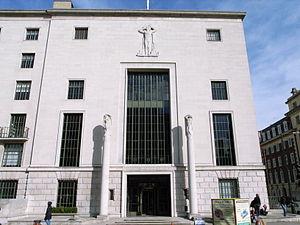
La Royal Institute of British Architects ou RIBA est un organisme professionnel pour les architectes au Royaume-Uni. Appelé à l'origine Institut des architectes britanniques à Londres, il a été formé en 1834 par plusieurs architectes de renom, notamment Philip Hardwick, Thomas Allom, William Donthorne, Thomas Leverton Donaldson, John Buonarotti Papworth et Thomas de Grey. Il a reçu une charte royale en 1837, devenant ainsi l'Institut royal des architectes britanniques à Londres ; la référence à Londres ne fut supprimée qu'en 1892.
66 Portland Place est un immeuble de bureaux de style Art déco situé à Marylebone dans le centre de Londres, près de la frontière avec Fitzrovia. Situé à l'angle de Portland Place et de Weymouth Street, il sert de siège au Royal Institute of British Architects.